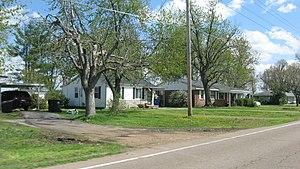
Woodland Mills est une municipalité américaine située dans le comté d'Obion au Tennessee.